Hanna–Honeycomb House

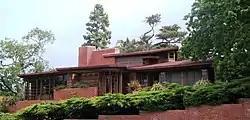
Frank Lloyd Wright's Hanna House

The Hanna–Honeycomb House, also known as simply the Hanna House, located on the Stanford University campus in Stanford, California, United States, was Frank Lloyd Wright's first work in the Bay Area and his first work with non-rectangular structures. The house was chosen by the American Institute of Architects as one of seventeen buildings by the architect to be retained as an example of his contribution to American culture. It was recognized as a National Historic Landmark on June 29, 1989.